Glossary of comics terminology

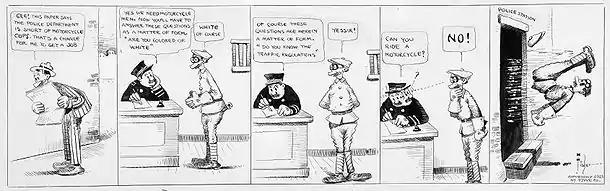
"Mutt and Jeff" daily comic strip (1913)

As the name implies, a daily comic strip is a comic strip that is normally run six days a week in a newspaper, historically in black and white, although colour examples have become common. They normally run every day in a week but one (usually Sunday), in which the strip (the so-called Sunday strip) appears larger and usually in colour.